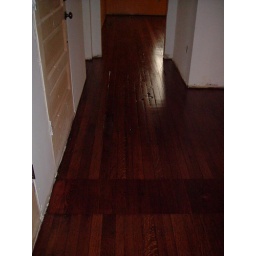
floor near front door